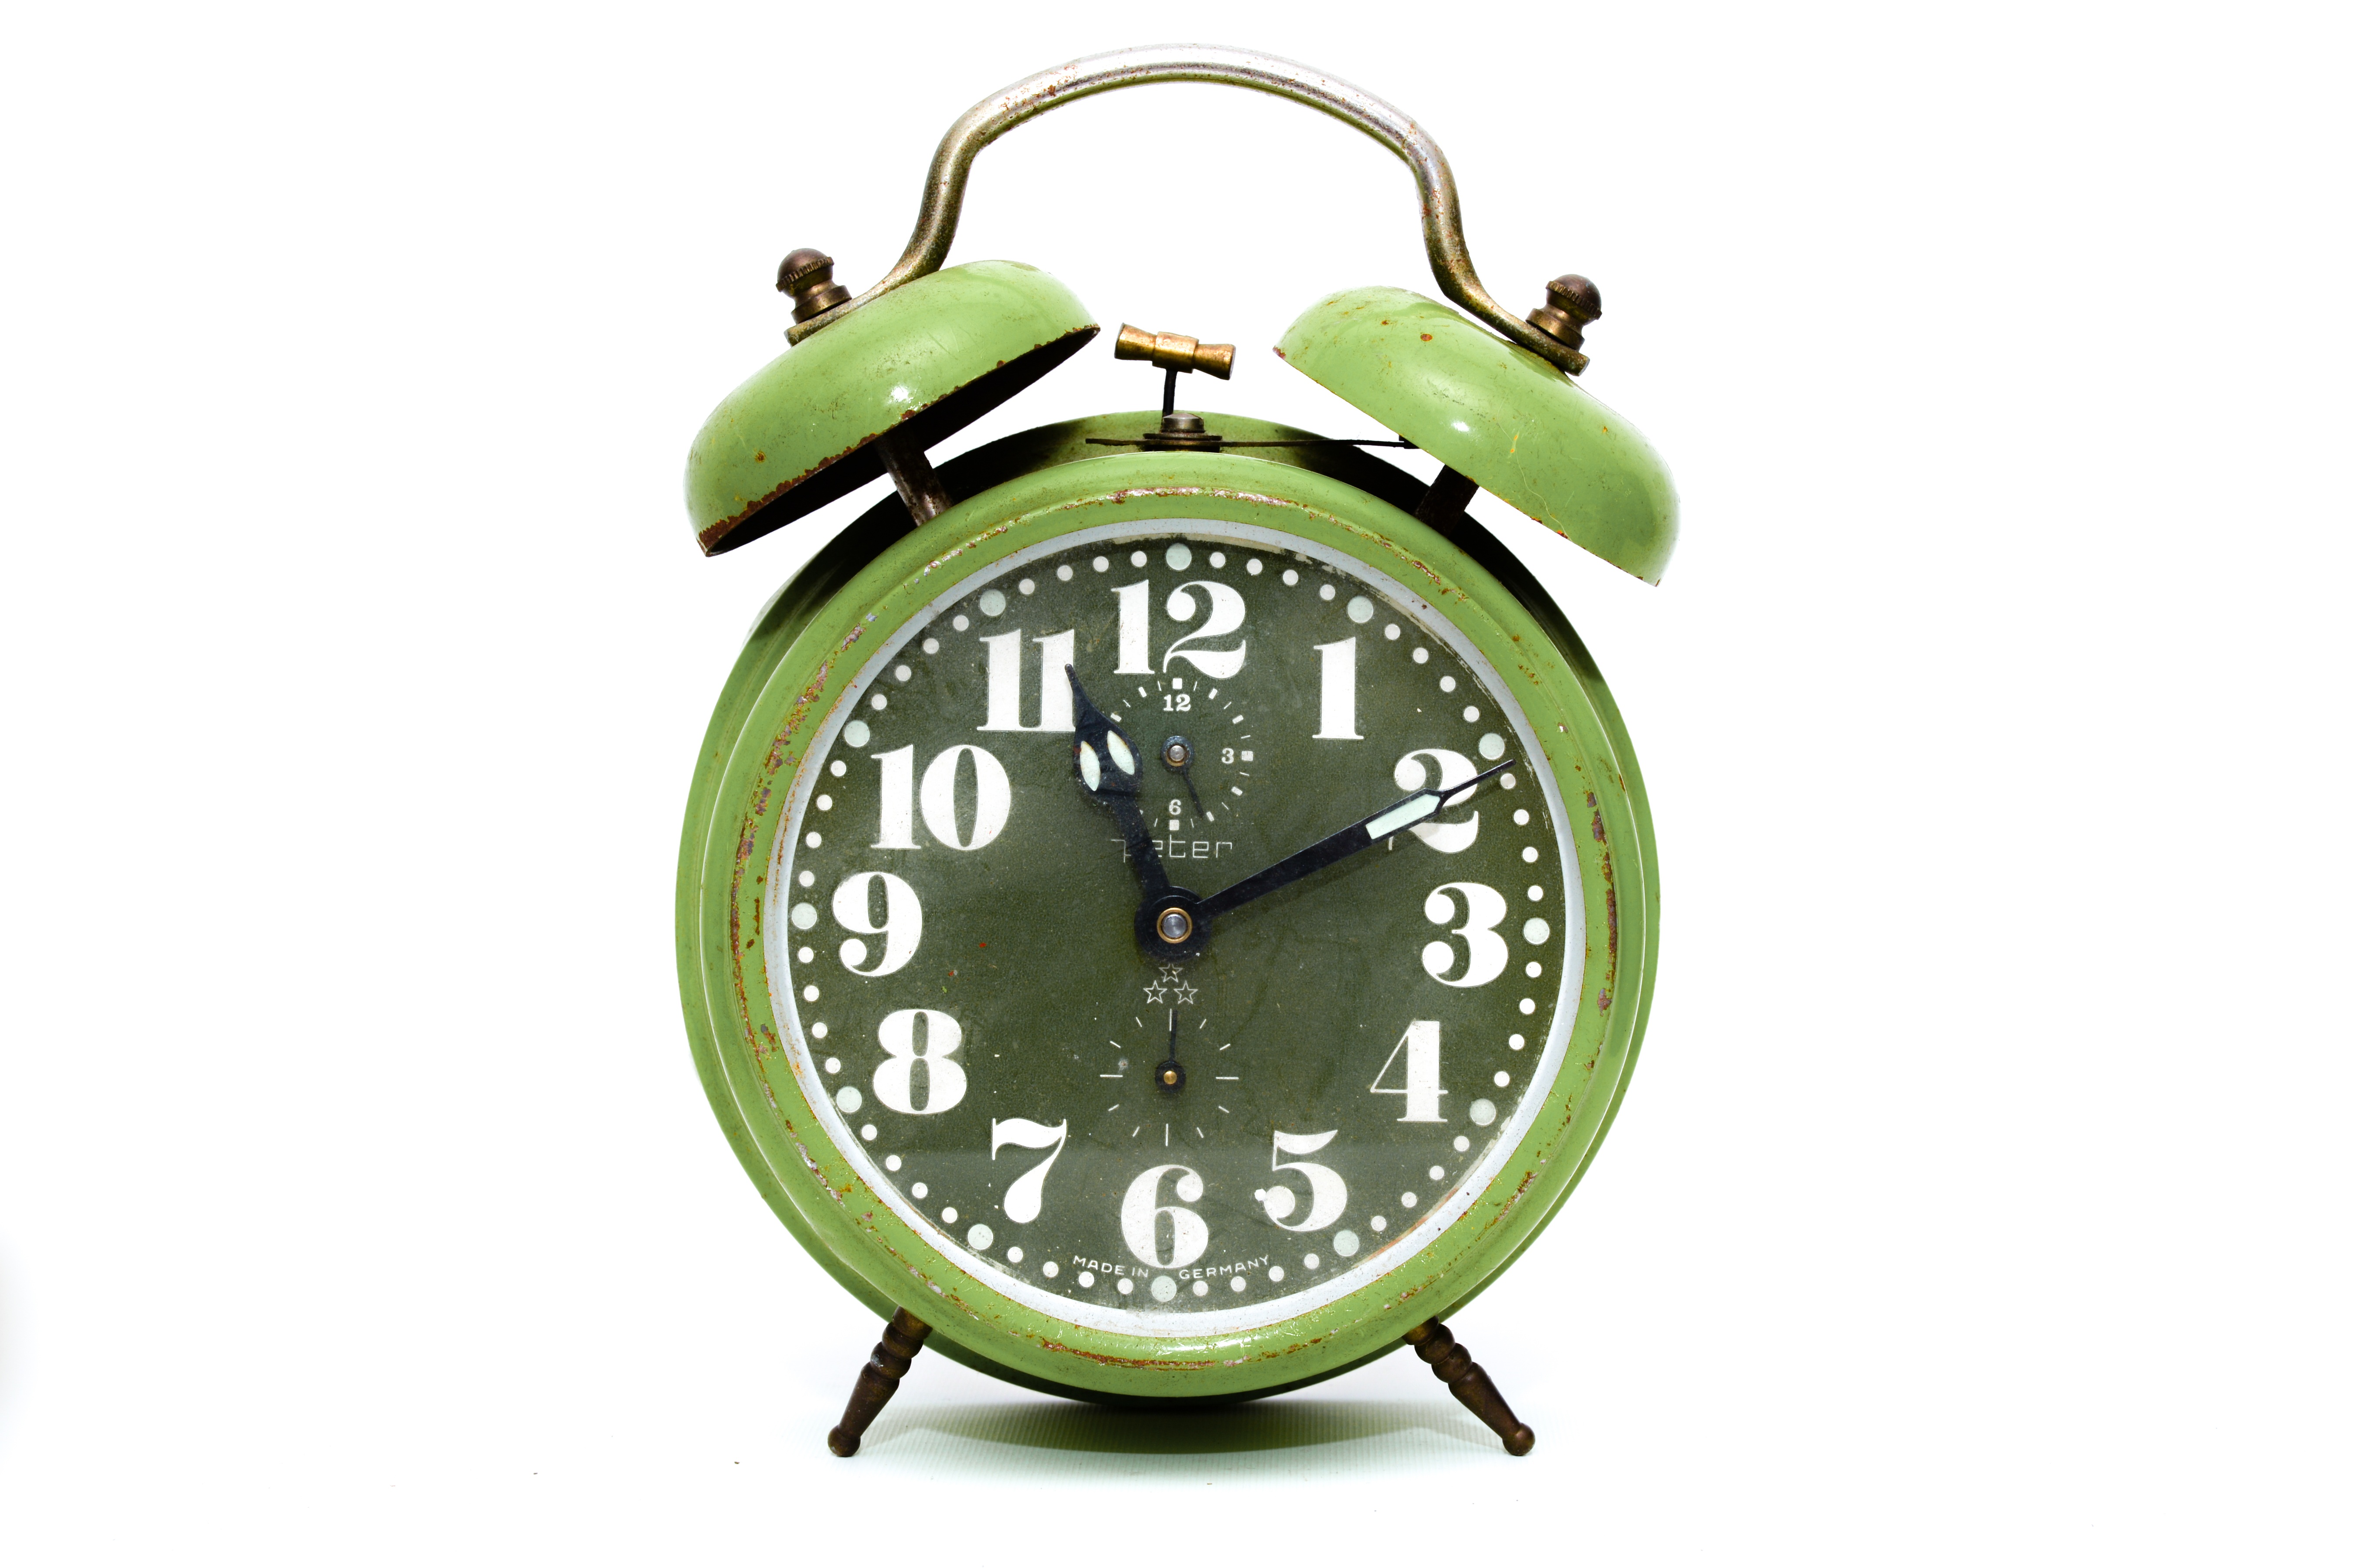
watch, hand, white, vintage, retro, morning, round, clock, time, hour, old, analog, alarm clock, alarm, bell, green, furniture, decor, minute, dial, circle, product, face, classic, second, home accessories